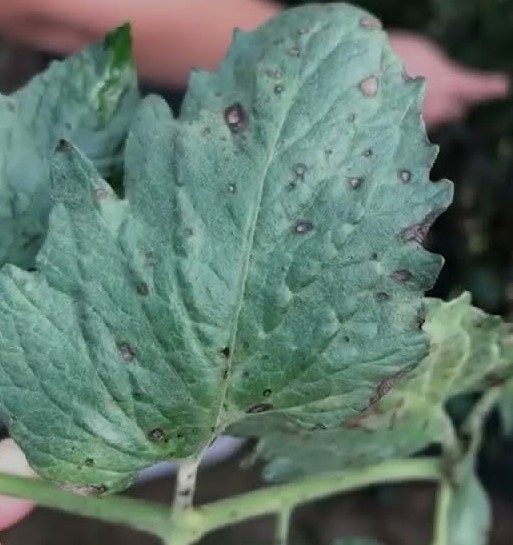
Plant: Tomato
Disease: tomato septoria leaf spot